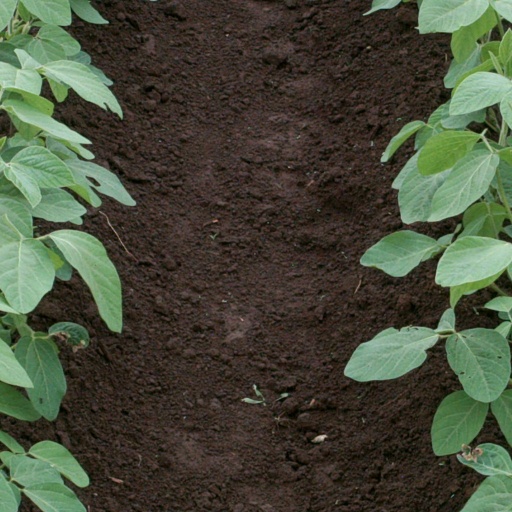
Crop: soybean